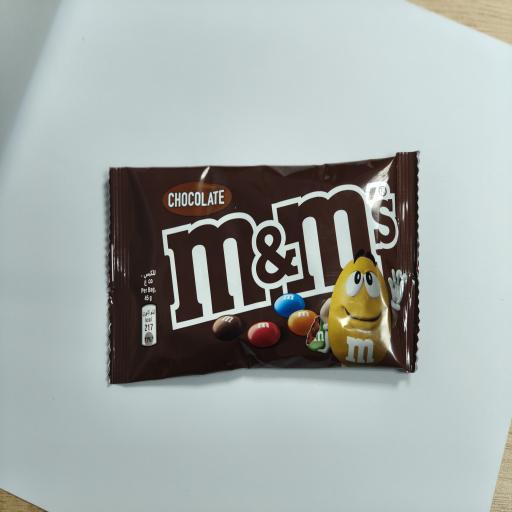
Label: plastics